Shimane Prefecture

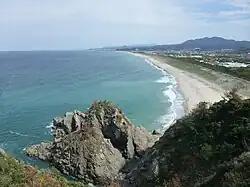
The coast of Gōtsu City, Shimane Prefecture seen from the Osakihana lighthouse

Matsue is the capital and largest city of Shimane Prefecture, with other major cities including Izumo, Hamada, and Masuda. Shimane Prefecture contains the majority of the Lake Shinji-Nakaumi metropolitan area centered on Matsue, and with a population of approximately 600,000 is Japan's third-largest metropolitan area on the Sea of Japan coast after Niigata and Greater Kanazawa. Shimane Prefecture is bounded by the Sea of Japan coastline on the north, where two-thirds of the population live, and the Chūgoku Mountains on the south. Shimane Prefecture governs the Oki Islands in the Sea of Japan which juridically includes the disputed Liancourt Rocks (竹島, "Takeshima"). Shimane Prefecture is home to Izumo-taisha, one of the oldest Shinto shrines in Japan, and the Tokugawa-era Matsue Castle.